Seventh Air Force

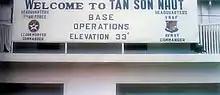
Headquarter of Seventh Air Force in Tan Son Nhut Air Base, Saigon, Republic of Vietnam.

The United States Army Hawaiian Department was established on 6 February 1913, which formally established the presence of the Army in the Territory of Hawaii. The history of the Seventh Air Force can be traced to the arrival of the 6th Aero Squadron, Aviation Section, Army Signal Corps, at Fort Kamehameha, Hawaii on 13 March 1917 under the Air Office, Hawaiian Department, which was established in 1916.